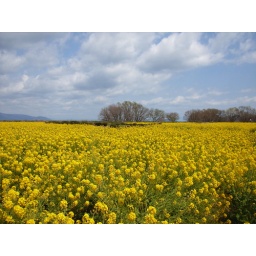
flowers near by lake biwa